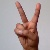
The image shows a hand gesture representing the letter 'V' in Indian Sign Language.